Bringing Up Baby

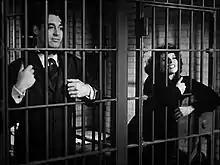
David and Susan in jail

David and Susan are jailed by a befuddled town policeman, Constable Slocum, for acting strangely at the house of Dr. Fritz Lehman, where they have cornered the circus leopard, thinking it is Baby. When Slocum does not believe their story, Susan tells him they are members of the "Leopard Gang"; she calls herself "Swingin' Door Susie," and David "Jerry the Nipper." Eventually, when everyone's identity has been cleared up, Susan